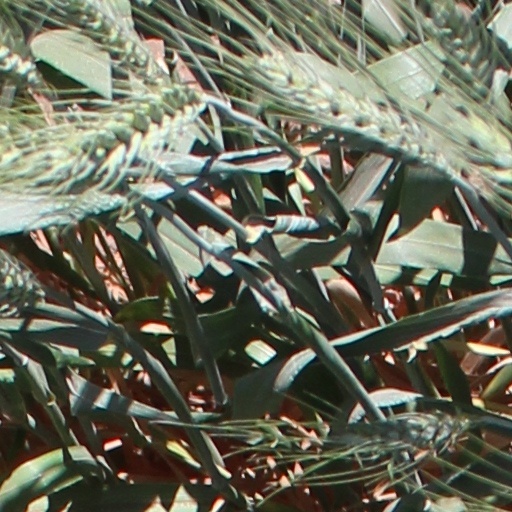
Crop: wheat